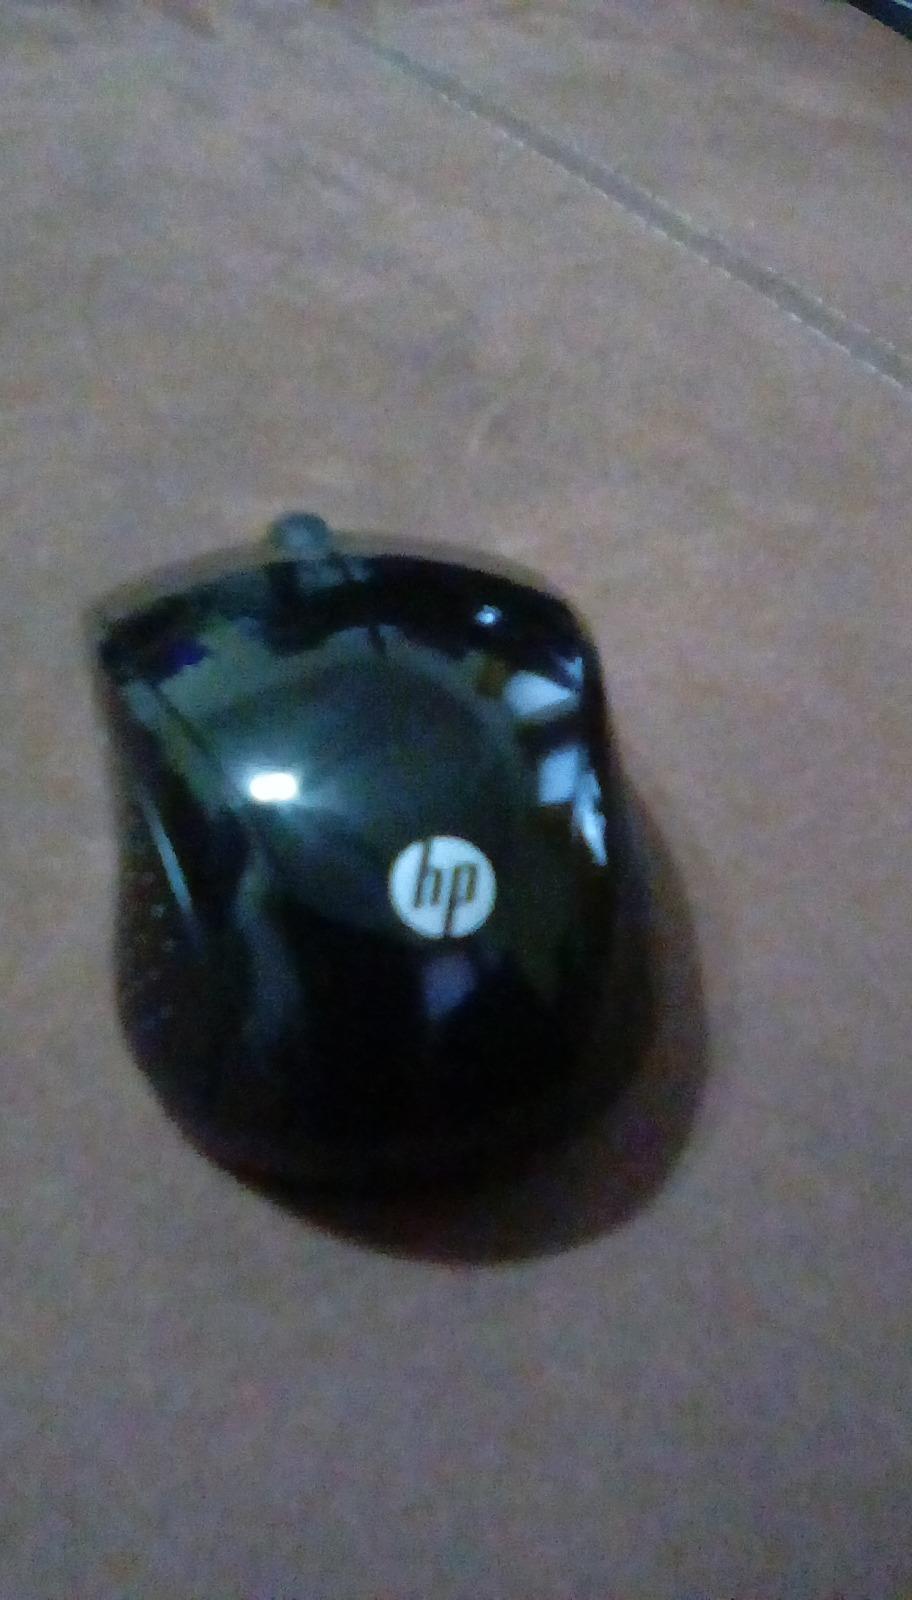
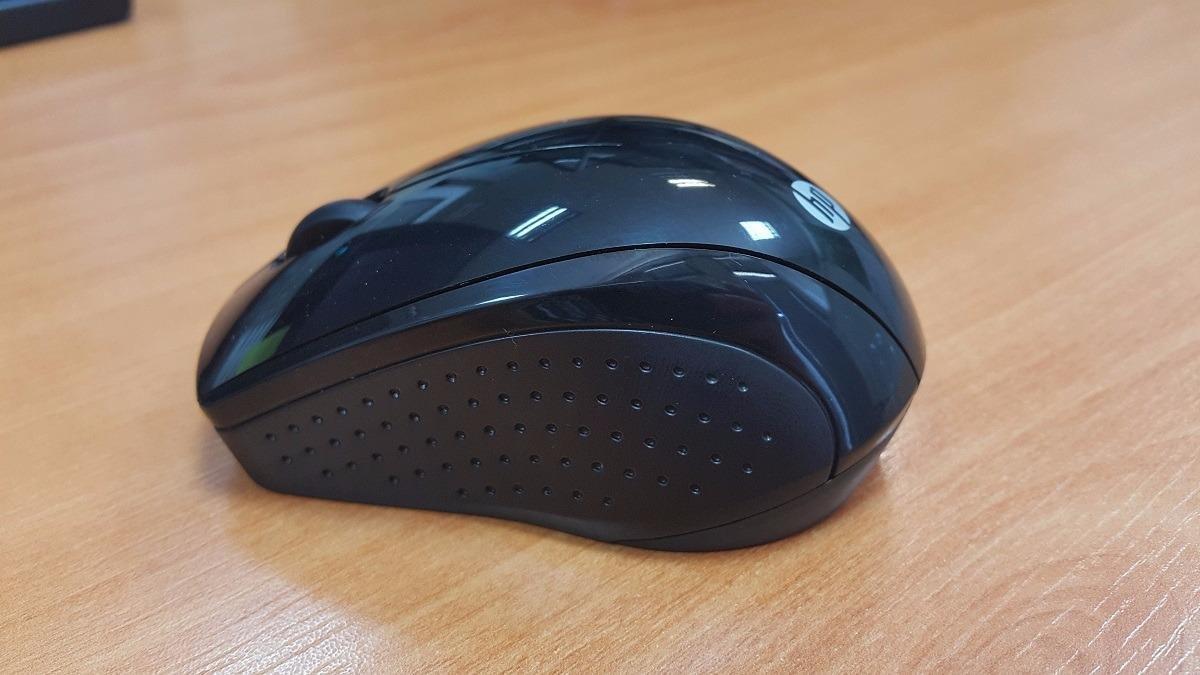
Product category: mouse
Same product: yes